Buzz Aldrin's Race Into Space

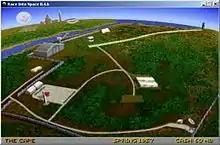
Cape Canaveral in BARIS

Buzz Aldrin's Race Into Space, frequently abbreviated BARIS, is a 1993 space simulation strategy game for MS-DOS. The player takes the role of Administrator of NASA or head of the Soviet space program with the ultimate goal of being the first side to conduct a successful crewed Moon landing. It was developed by Strategic Visions and published by Interplay Productions as a computer version of "Liftoff!", a 1989 board game developed by Fritz Bronner. "BARIS" was re-released in 1994 on CD-ROM, incorporating the earlier updates to the floppy disk version, a few new updates, improved video of the mission launches, and new multiplayer modes.